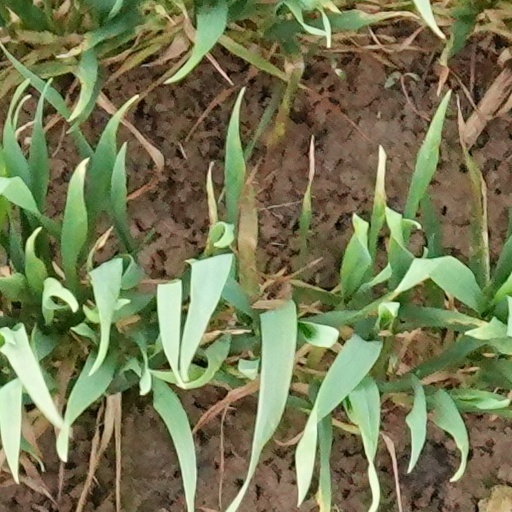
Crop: wheat